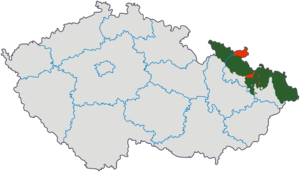
La Silésie tchèque est une région historique d'Europe centrale, actuellement l'une des composantes de la Tchéquie avec la Bohême et la Moravie. Le territoire correspond à la Silésie autrichienne ; c'est ce qui reste de la Silésie historique, l'un des pays de la couronne de Bohême, après la perte de sa plus grande partie par la monarchie de Habsbourg au profit de la Prusse, au XVIIIᵉ siècle.